Spavinaw, Oklahoma

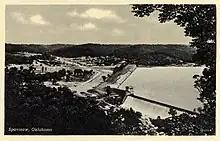
Spavinaw, Oklahoma

The town is named for Spavinaw Creek, a stream named by French traders and explorers who travelled here in the 18th century. According to historian Muriel Wright, the name was a corrupted form of the French word "ce'pee" (meaning "young growth or shoots of wood") plus the French adjective "vineux" (wine colored). This term referred to a description of the color of black jack, post and red oak trees which grow here in springtime.